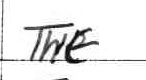
Label: the